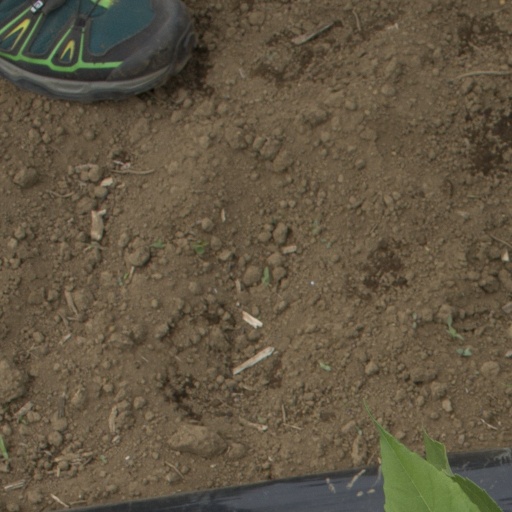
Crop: Jerusalem artichoke